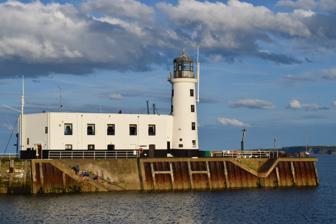
Building: Scarborough Pier Lighthouse
Country: United Kingdom
Year built: 1806
Lighthouse in Scarborough, North Yorkshire, England Lighthouse Scarborough Pier Lighthouse Vincent Pier Scarborough lighthouse, home to Scarborough Yacht Club Location Scarborough, England OS grid TA0492288556 Coordinates 54°16′55″N 0°23′24″W / 54.281882°N 0.389905°W / 54.281882; -0.389905 Tower Constructed 1806 (first) Construction brick tower Height 15 metres (49 ft) Shape cylindrical tower with balcony and lantern attached to a 2-storey keeper's house used as clubhouse by the Scarborough Yacht Club since 1952 Markings white tower, lantern and keeper's house Power source mains electricity Operator North Yorkshire Council Fog signal blast every 60s. Light First lit 1931 (current) Deactivated 1914–1931 (first) Focal height 17 metres (56 ft) Range 9 nmi (17 km; 10 mi) Characteristic Iso W 5s. Listed Building – Grade II Designated 8 June 1973 Reference no. 1259819 Scarborough Pier Lighthouse is an active aid to navigation on Vincent Pier in Scarborough, North Yorkshire , owned and operated by North Yorkshire Council . The lighthouse dates from 1806, but it had to be rebuilt following damage sustained in the German bombardment of 1914 . History In 1732, an Act of Parliament was passed 'to Enlarge the Pier and Harbour of Scarborough, in the County of York'. Twenty years later, the work to extend the old pier, which dated from the 14th century, was undertaken by an engineer named William Vincent (whose name subsequently came to be linked to the new structure). 19th century The earliest reference to a light being shown from Vincent Pier is from 1804, and by 1806 it is definitively described as having a lighthouse on it, designed and built by a surveyor named Nixon: a circular brick building with a flat roof, on top of which is a coal-fired brazier . It operated as a tide light (being lit only 'from half flood to half ebb'). Before long, the brazier was removed and the light was instead provided by six tallow candles, placed in a light-room within the tower, from which they were displayed through an oblong window. Initially a tin lining enhanced the flame; by 1818 a copper reflector had been installed. Substantial improvements were undertaken in 1843, when the tower was increased in height by 17 ft (5.2 m) to a total height of 51 ft (16 m); at the same time, new accommodation was provided alongside for the harbour master and keeper . The following year, a new lantern room was added and within it the latest form of Bude-Light was installed, fed by a connection to the town's gas works . It shone red to seaward and white towards the harbour and was visible for up to 13 nautical miles (24 km; 15 mi). At night the lamp was lit, and during the day a red flag was flown, as long as there was 12 ft (3.7 m) depth of water between the piers and 10 ft (3.0 m) within the harbour itself. (Later, a ball-shaped day mark replaced the use of the flag.) The Bude-Light, though very bright, was very costly in its gas consumption, and in 1845 it was replaced with a much smaller 4-inch five- mantle gas burner, with a range of just 4 nmi (7.4 km; 4.6 mi). In 1850 an additional storey was added to the accommodation block. 20th century The lighthouse in the aftermath of the raid. By the time of the First World War, the lighthouse had been converted to electric power. On 16 December 1914, the Imperial German Navy conducted a raid on Scarborough, Hartlepool and Whitby . Scarborough was hit by 520s shells and eighteen townspeople were killed. The last shot fired at the town hit the centre of the lighthouse; while the shell did not explode, it caused sufficient structural damage to leave the tower highly unstable. Three days later, the top half was demolished. No public funds were available for its rebuilding, and it was only insured for £500. After the war, the Scarborough Townsmen's Guild sought donations from the public to cover the cost of the repairs; they eventually raised £2,225 in this way, and on 22 December 1931 the rebuilt lighthouse was relit. The rebuilt tower was 49 ft (15 m) tall, topped with an octagonal lantern. Initially it showed a red light, but there were complaints that this was no longer distinguishable from the lights of the town, so its characteristic was changed to a white isophase light . It was also provided with a fog horn . The adjacent lodgings were vacated by the harbour master in 1937; since 1952 they have served as the headquarters of Scarborough Yacht Club . In 1940, responsibility for managing the light was transferred from the Harbour Commissioners to the Borough Council. References Wikimedia Commons has media related to Scarborough Lighthouse .